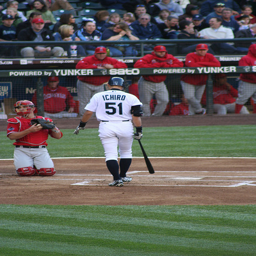
A man walking across a field holding a baseball bat.
A baseball player walking to his post with his bat.
A crowd watches on at a baseball game
A group of people are playing baseball with an audience in the background.
People playing a game of baseball on a field.